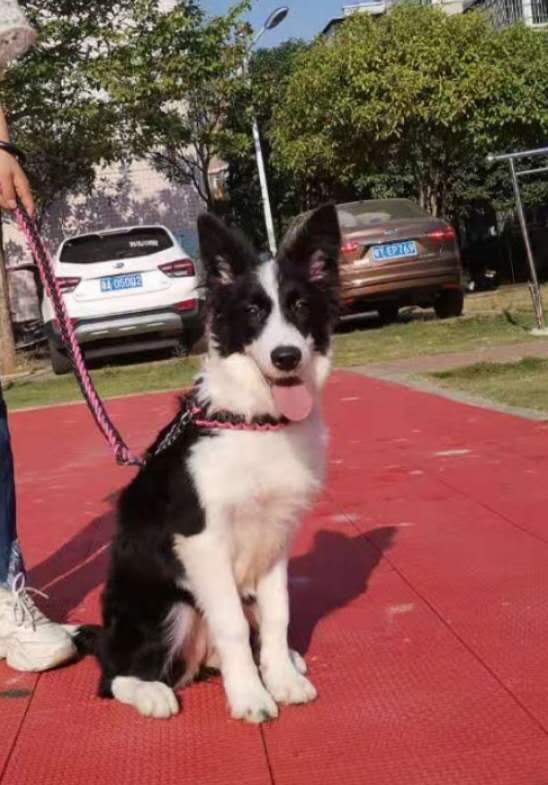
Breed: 2594-n000109-Border_collie